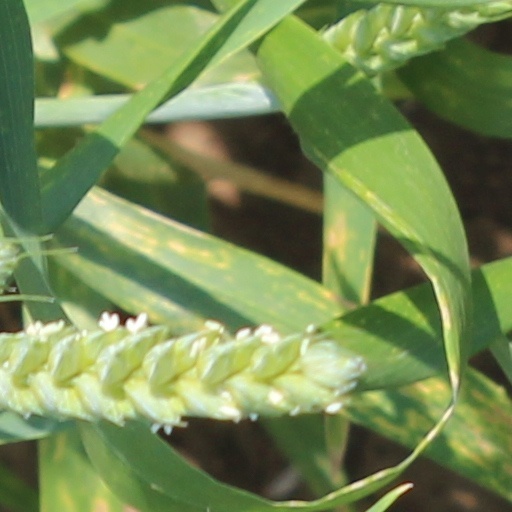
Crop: wheat